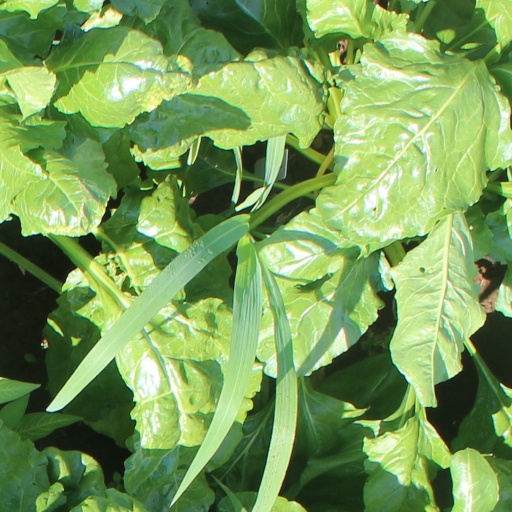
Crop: sugar beet